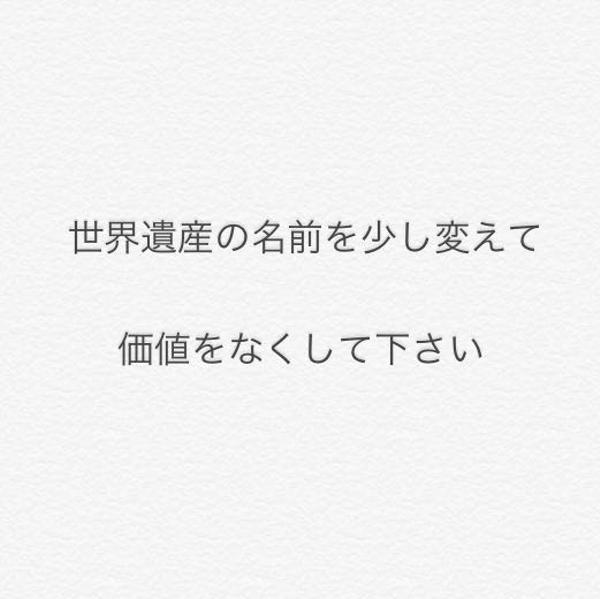
回答: 姫2